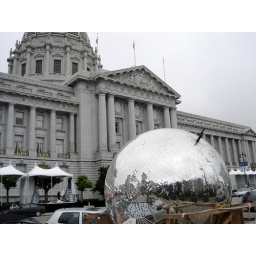
Biggest ass mirror ball in SF